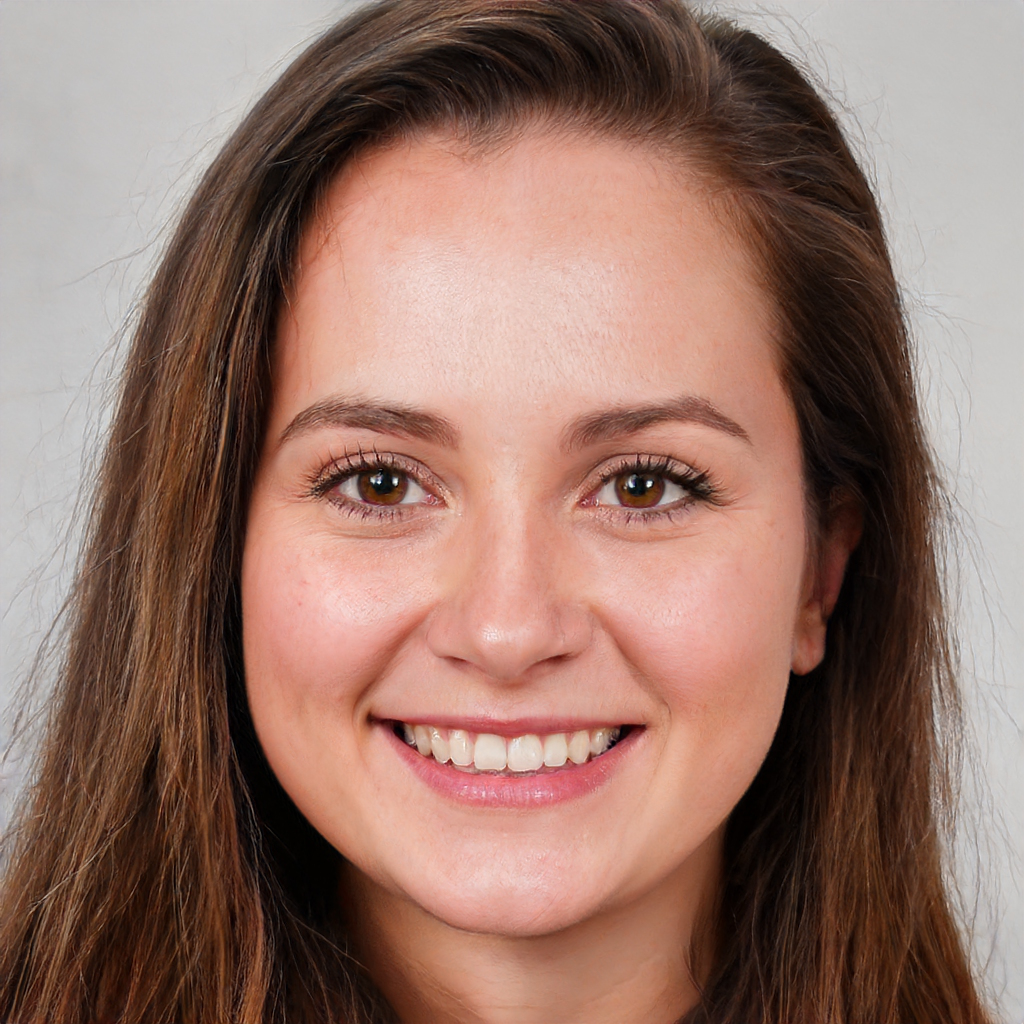
Gender: Female